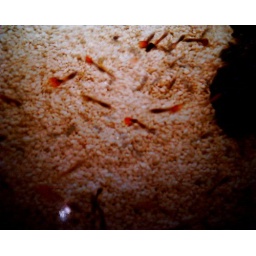
sand in the water